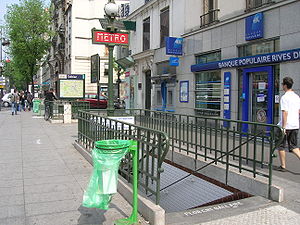
Tolbiac (metrostation) / Galleri
Tolbiac er en station på metronettet, beliggende i Paris' 13. arrondissement. Stationen betjener metrolinje 7, og den blev åbnet 7. marts 1930. Metrostation Tolbiac ligger under Avenue d'Italie, syd for Rue de Tolbiac, som er to af Paris' vigtige veje.